Utah Beach

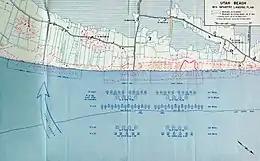
Utah landings, planned (center/right) and actual (left). North: lower right

The third wave, arriving at 06:45, included 16 conventional M4 Sherman tanks and 8 dozer tanks of the 70th Tank Battalion. They were followed at 06:47 by the fourth wave, which had eight LCMs and three LCVPs with detachments of the 237th and 299th Combat Engineer Battalions, assigned to clear the beach between the high and low water marks.